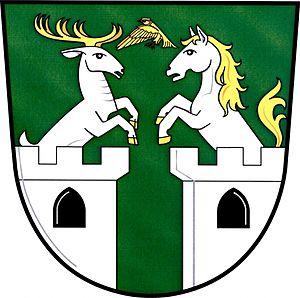
Libchavy est une commune du district d'Ústí nad Orlicí, dans la région de Pardubice, en République tchèque. Sa population s'élevait à 1 737 habitants en 2017.